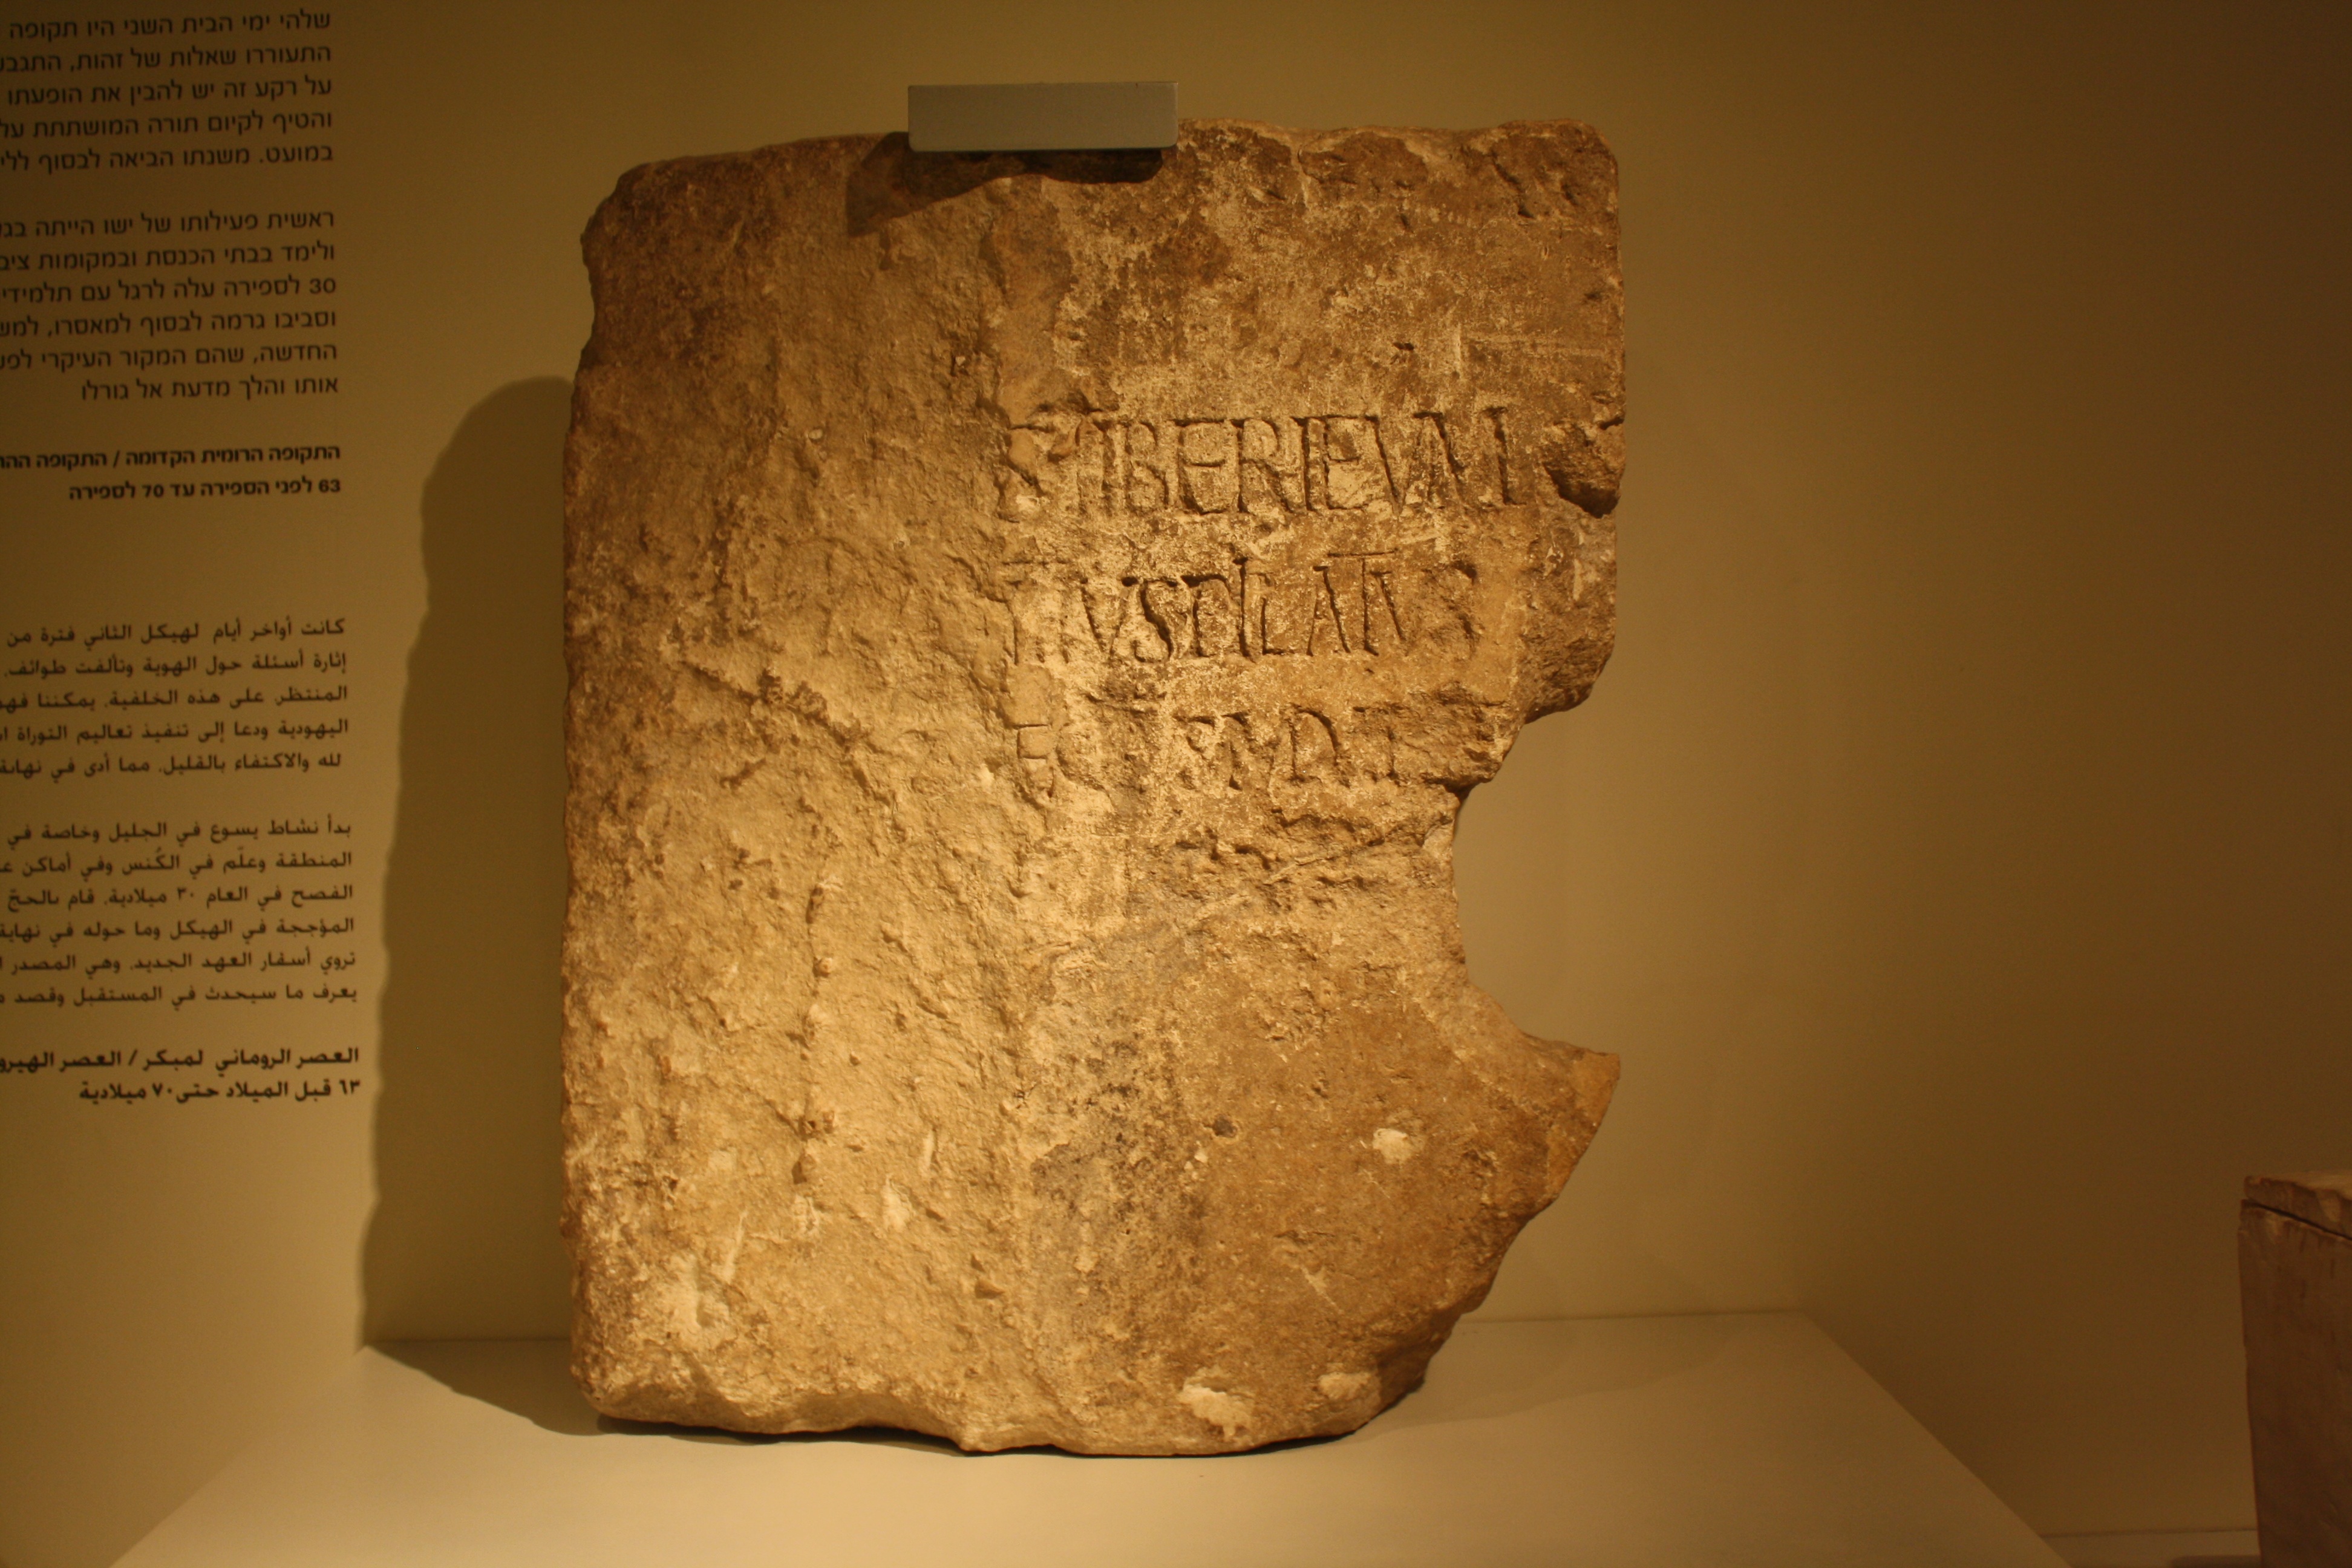
rock, architecture, wood, stone, column, ancient, sculpture, art, archaeology, roman, culture, carving, israel, monolith, ar, stele, stone carving, ancient history, pontius pilate